Battle of Blackett Strait

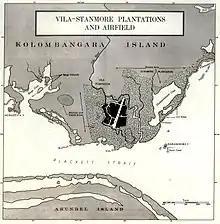
Airbase at Vila

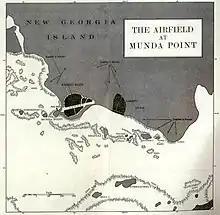
Airbase at Munda Point

After the American victory in the Guadalcanal campaign in early 1943, operations in the Solomon Islands shifted to the west, where the Japanese maintained a substantial garrison on Kolombangara. Airbases had been established at Munda on the western coast of New Georgia and at Vila on the southern coast of Kolombangara. Allied efforts to reduce these airbases initially focused on air strikes but later included naval bombardment in preparation for a ground campaign to capture New Georgia that would eventually commence in late June and early July 1943. Meanwhile, the Japanese continued to build up these bases as part of their efforts to reinforce the southern defenses to their main base around Rabaul.